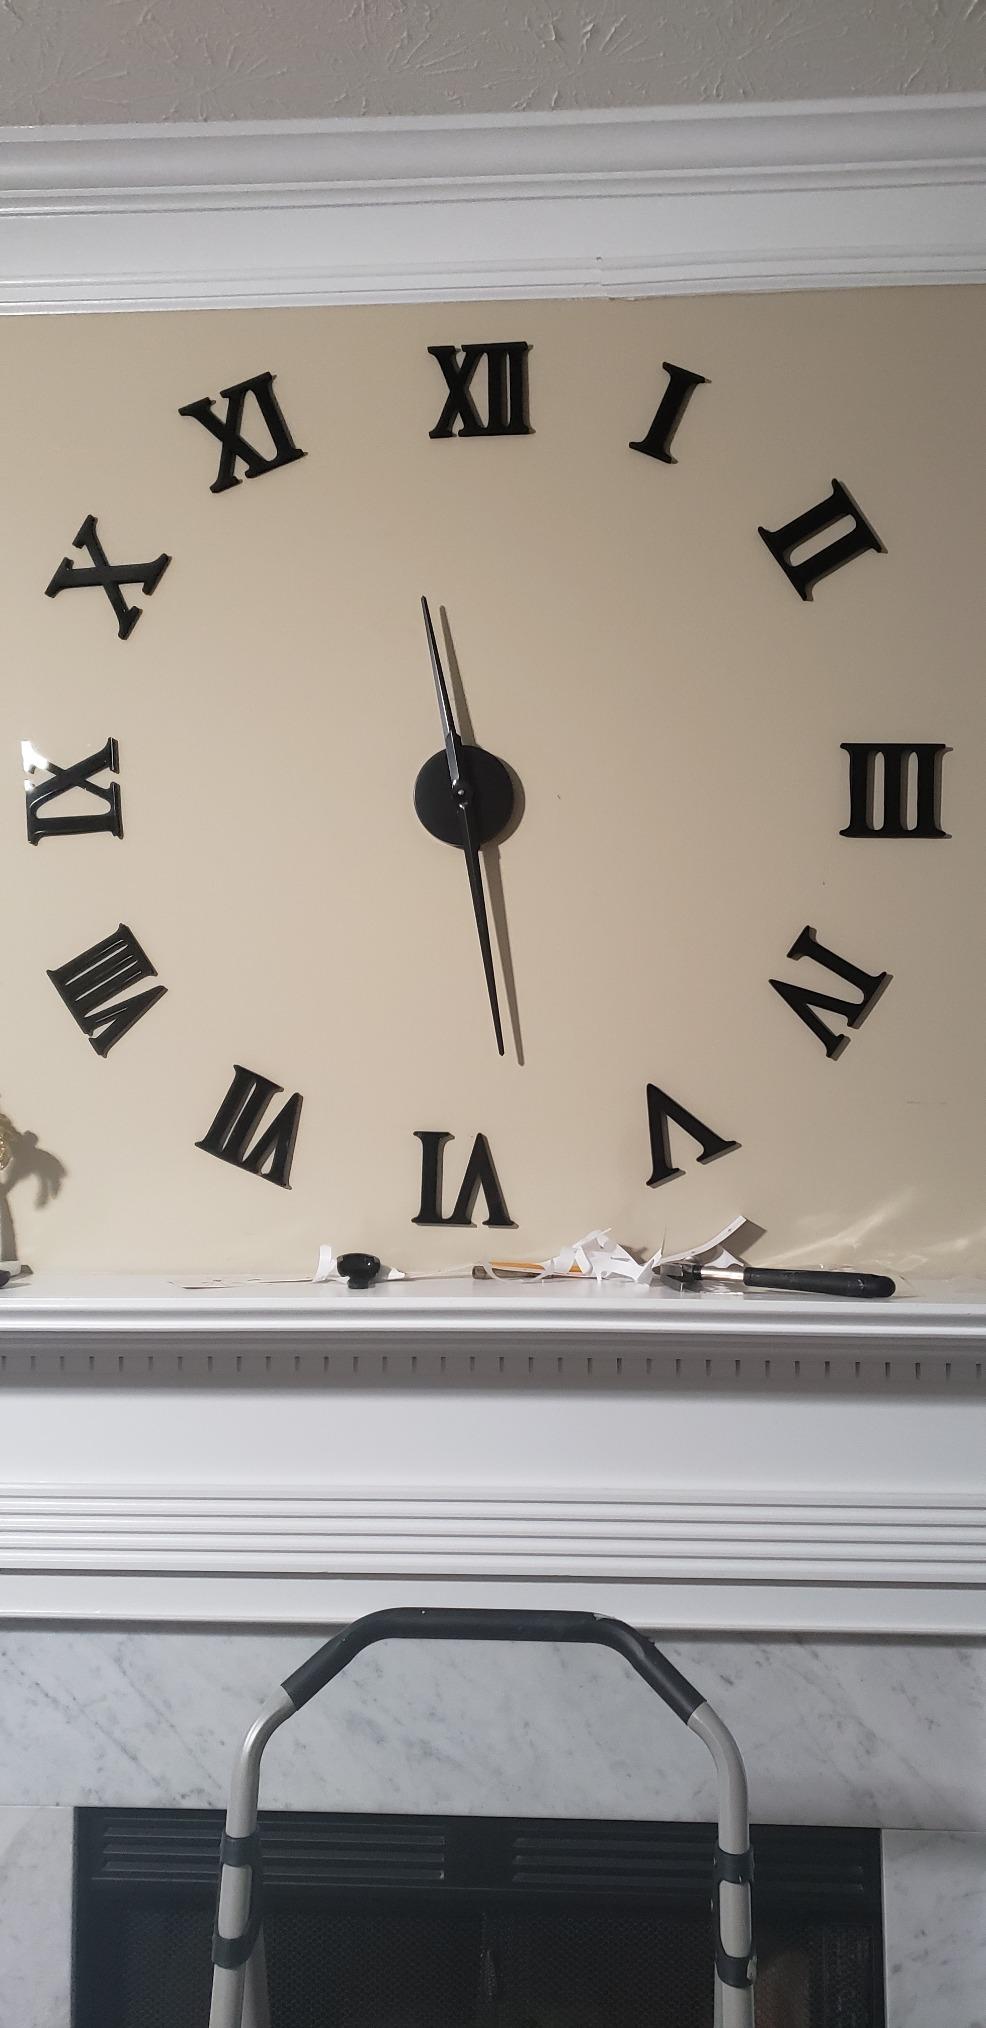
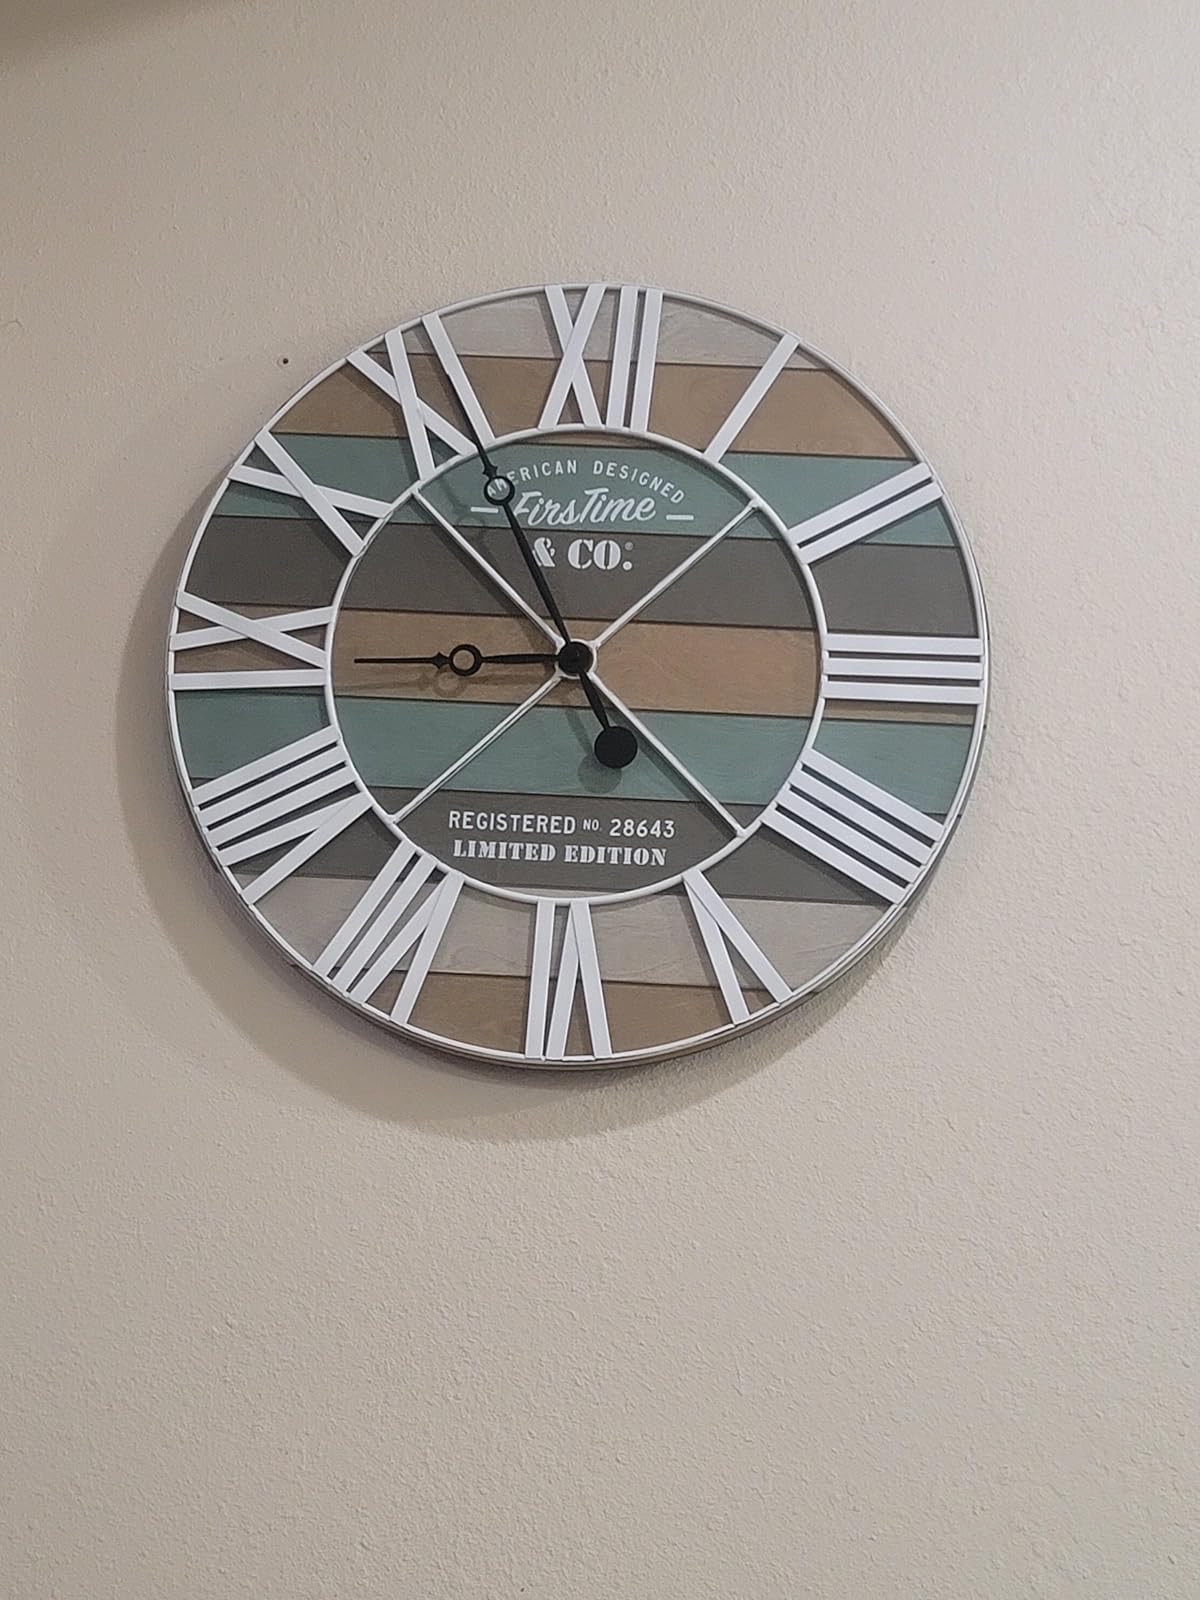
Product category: clock
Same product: no